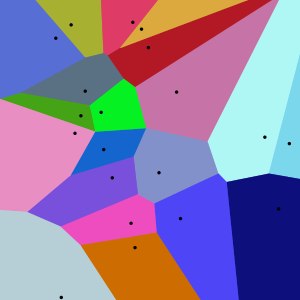
Voronoi-diagram
20 punkter og deres Voronoi-celler/regioner
Et Voronoi-diagram er indenfor matematik en opsplitning af det euklidiske plan i regioner, baseret på afstanden til en specifik delmængde af punkter i planet. For hvert generator-punkt eller frø-punkt, er der en region bestående af alle punkter, der ligger tættere på generator-punktet end på noget andet generatorpunkt. Disse regioner kaldes for Voronoi-celler. Begrebet er nært beslægtet med Delaunay triangulation, Dirichlet nedbrydning og Thiessen polygoner med hvem det, i det store og hele deler beviser med.